Security Force Assistance Brigade

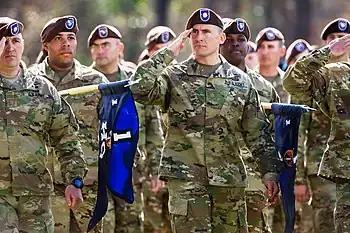
1st Security Force Assistance Brigade activation ceremony

A Security Force Assistance Brigade (SFAB) (pronounced ) is a specialized United States Army unit formed to conduct security force assistance (SFA) missions: to train, advise, assist, enable and accompany operations with allied and partner nations. SFABs are intended to reduce the burden of such operations on conventionally-organized Brigade Combat Teams (BCTs), allowing BCTs to focus on fighting near-peer threats.